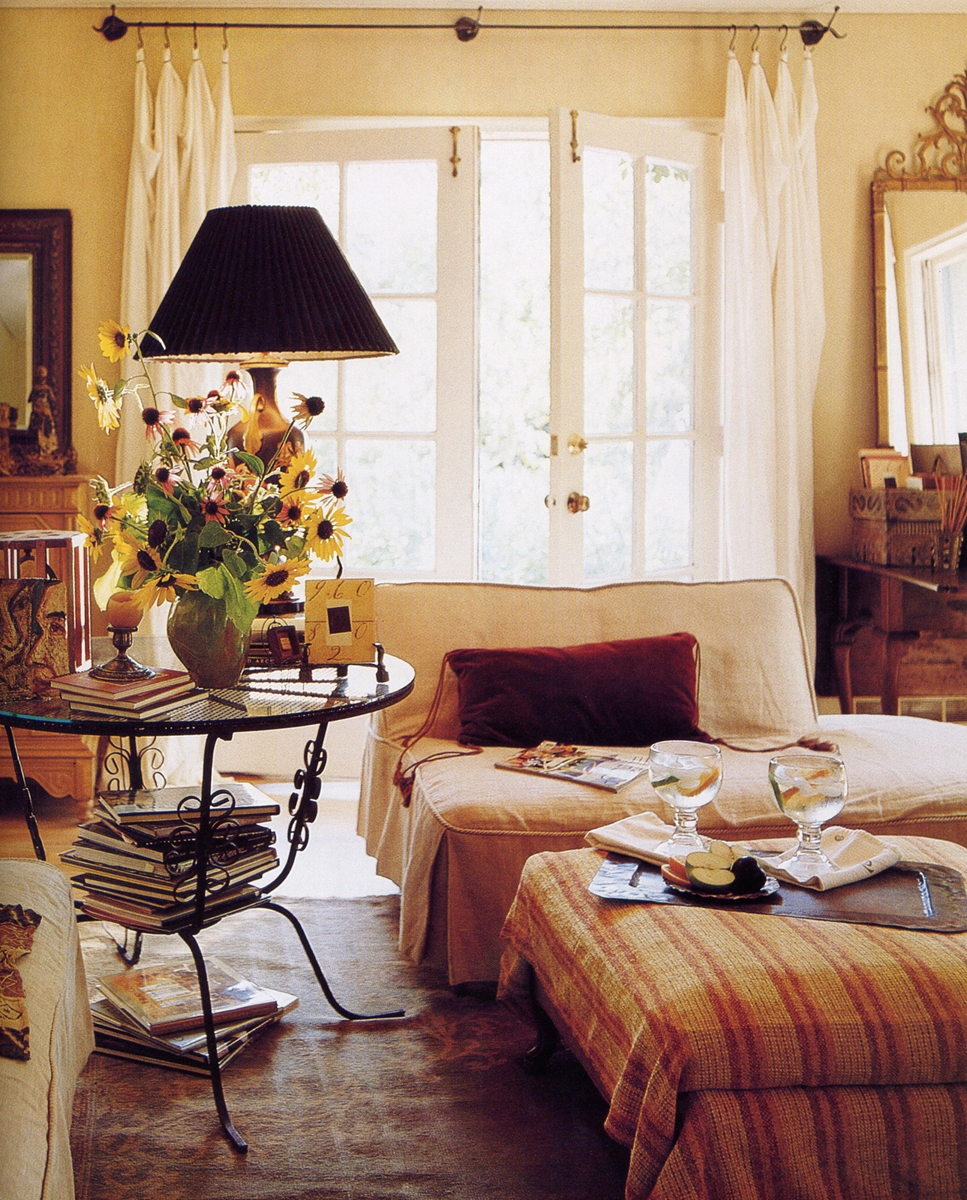
Room type: dining_room